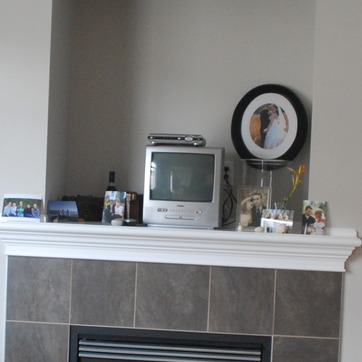
Material: glass